Frederick Scherger

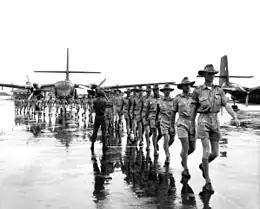
Uniformed personnel marching on airfield with two twin-engined transport aircraft in background

During the Indonesia–Malaysia "Konfrontasi", Scherger acted as military liaison between the British and Australian governments. Openly sceptical about the cease-fire announced by President Sukarno on 25 January 1964, he supported British requests for Australian combat forces in Borneo but was in the short term "overruled by 'political cross-currents'". Towards the end of the year, he advocated bombing Indonesian air bases using RAAF Canberras in Malaya, but in this instance the British held back. Although Australia eventually deployed battalions of the Royal Australian Regiment from March 1965, Scherger's earlier optimistic estimation of the speed and level of his government's readiness to commit troops was said to have confused the British.